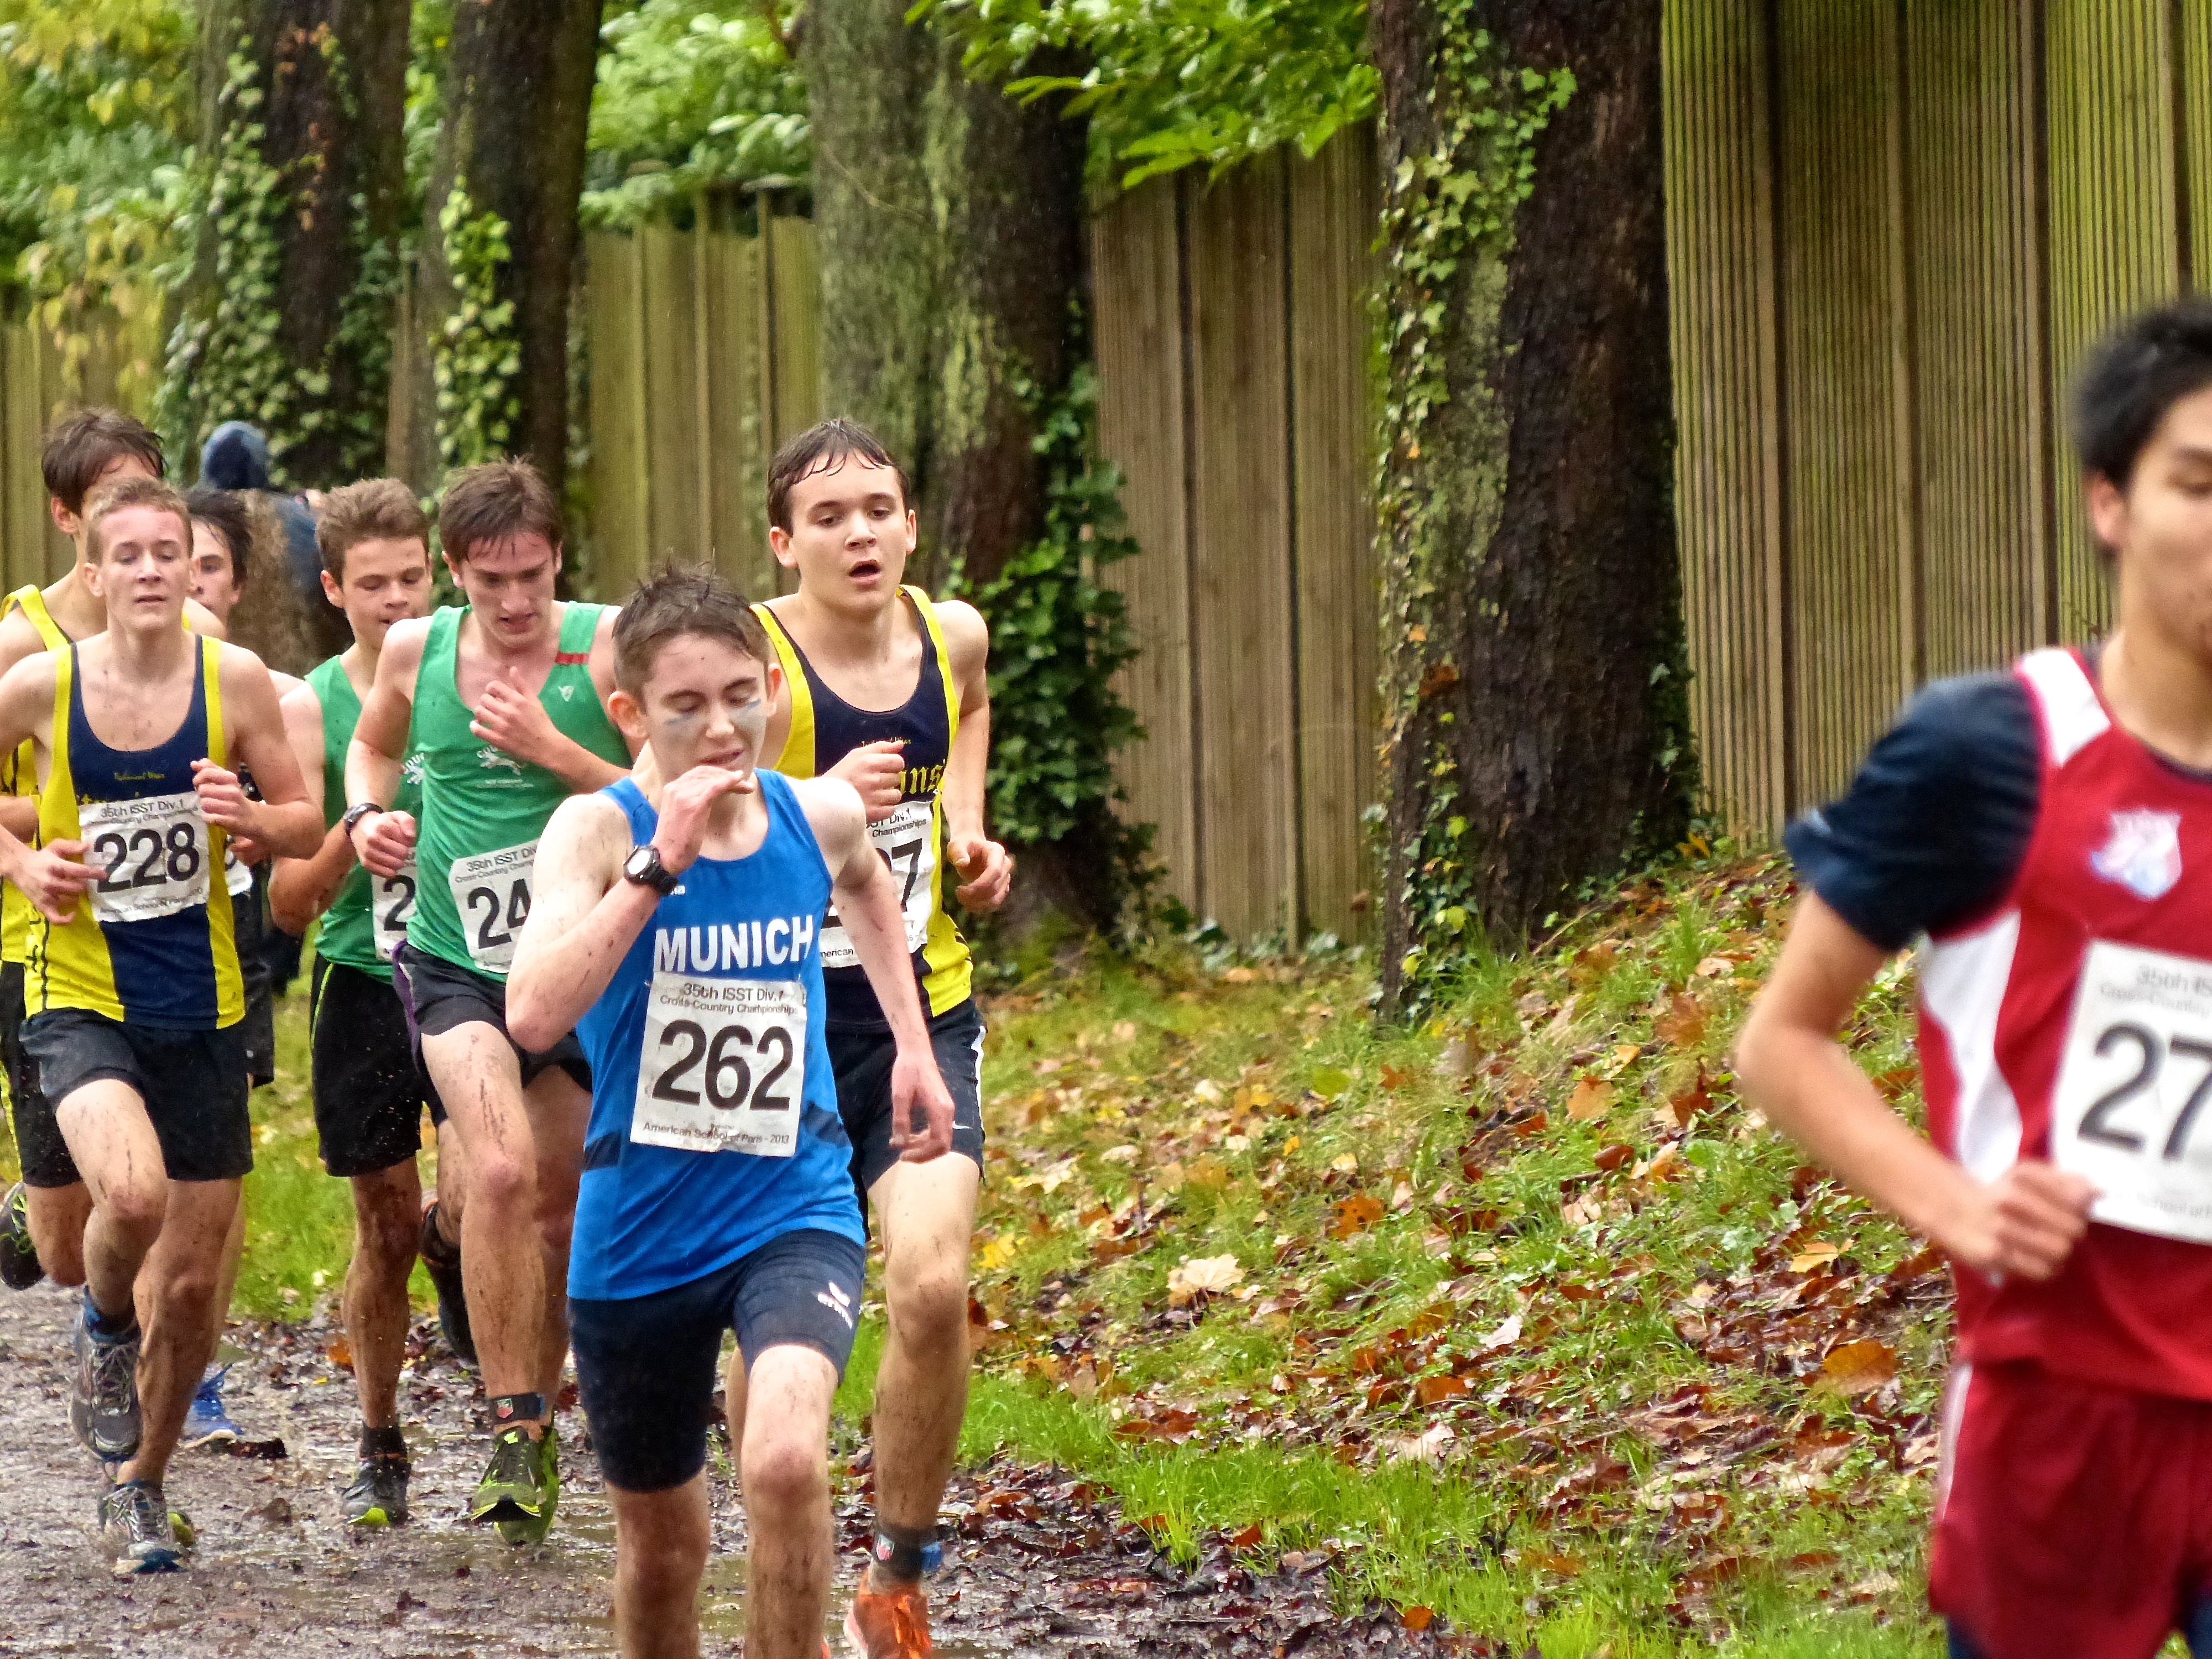
person, running, run, paris, country, recreation, france, high, jogging, cross, race, international, girls, marathon, sports, boys, school, runners, championship, endurance, junior, highschool, varsity, athletics, isst, tournament, xc, schools, parcdestcloud, physical exercise, outdoor recreation, human action, endurance sports, ultramarathon, duathlon, long distance running, cross country running, half marathon